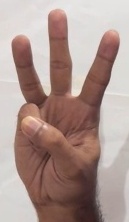
ASL sign: 6